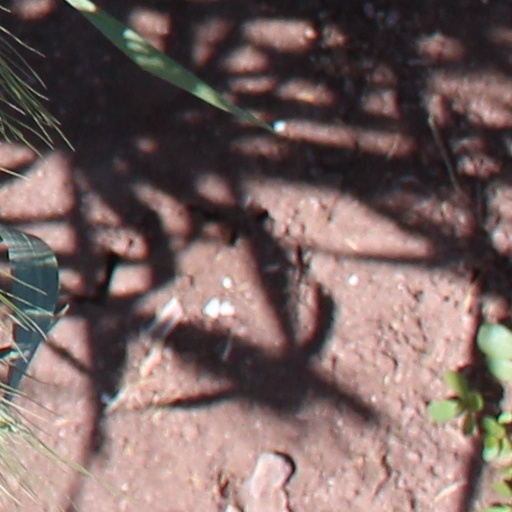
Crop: wheat